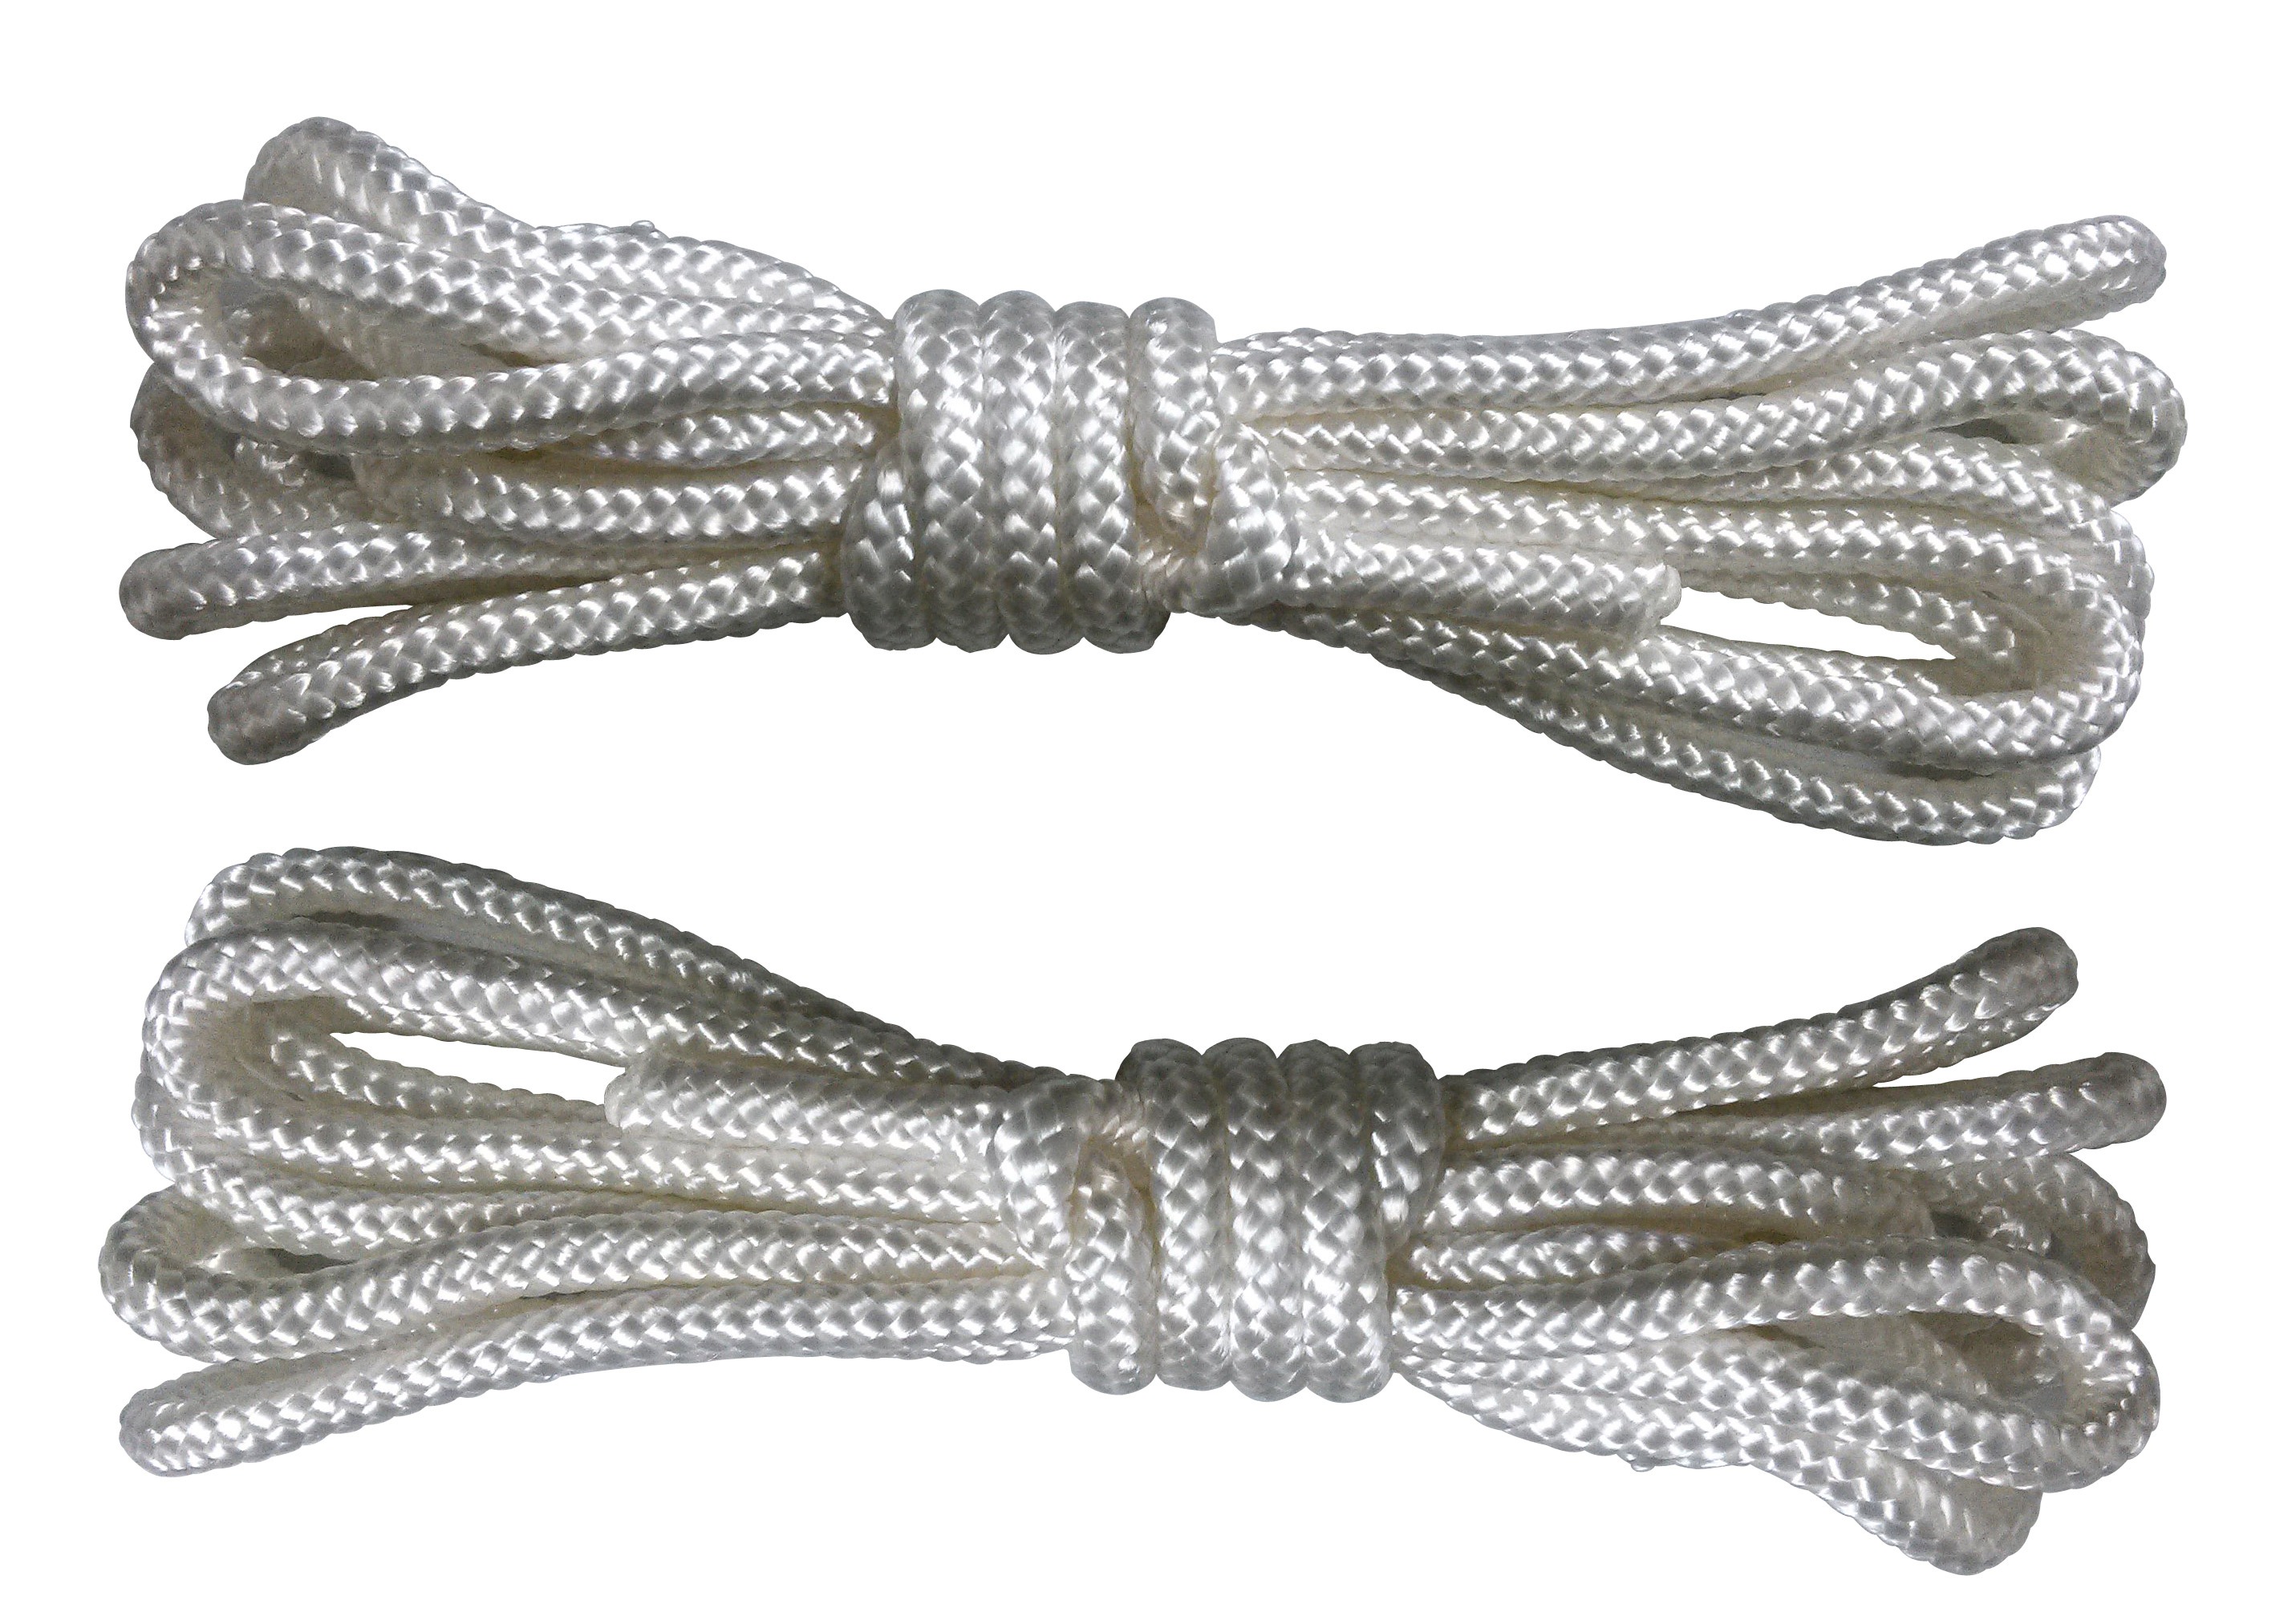
rope, wing, chain, bracelet, jewellery, silver, thong, fashion accessory, special strap, sleigh bells strap, a versatile strap